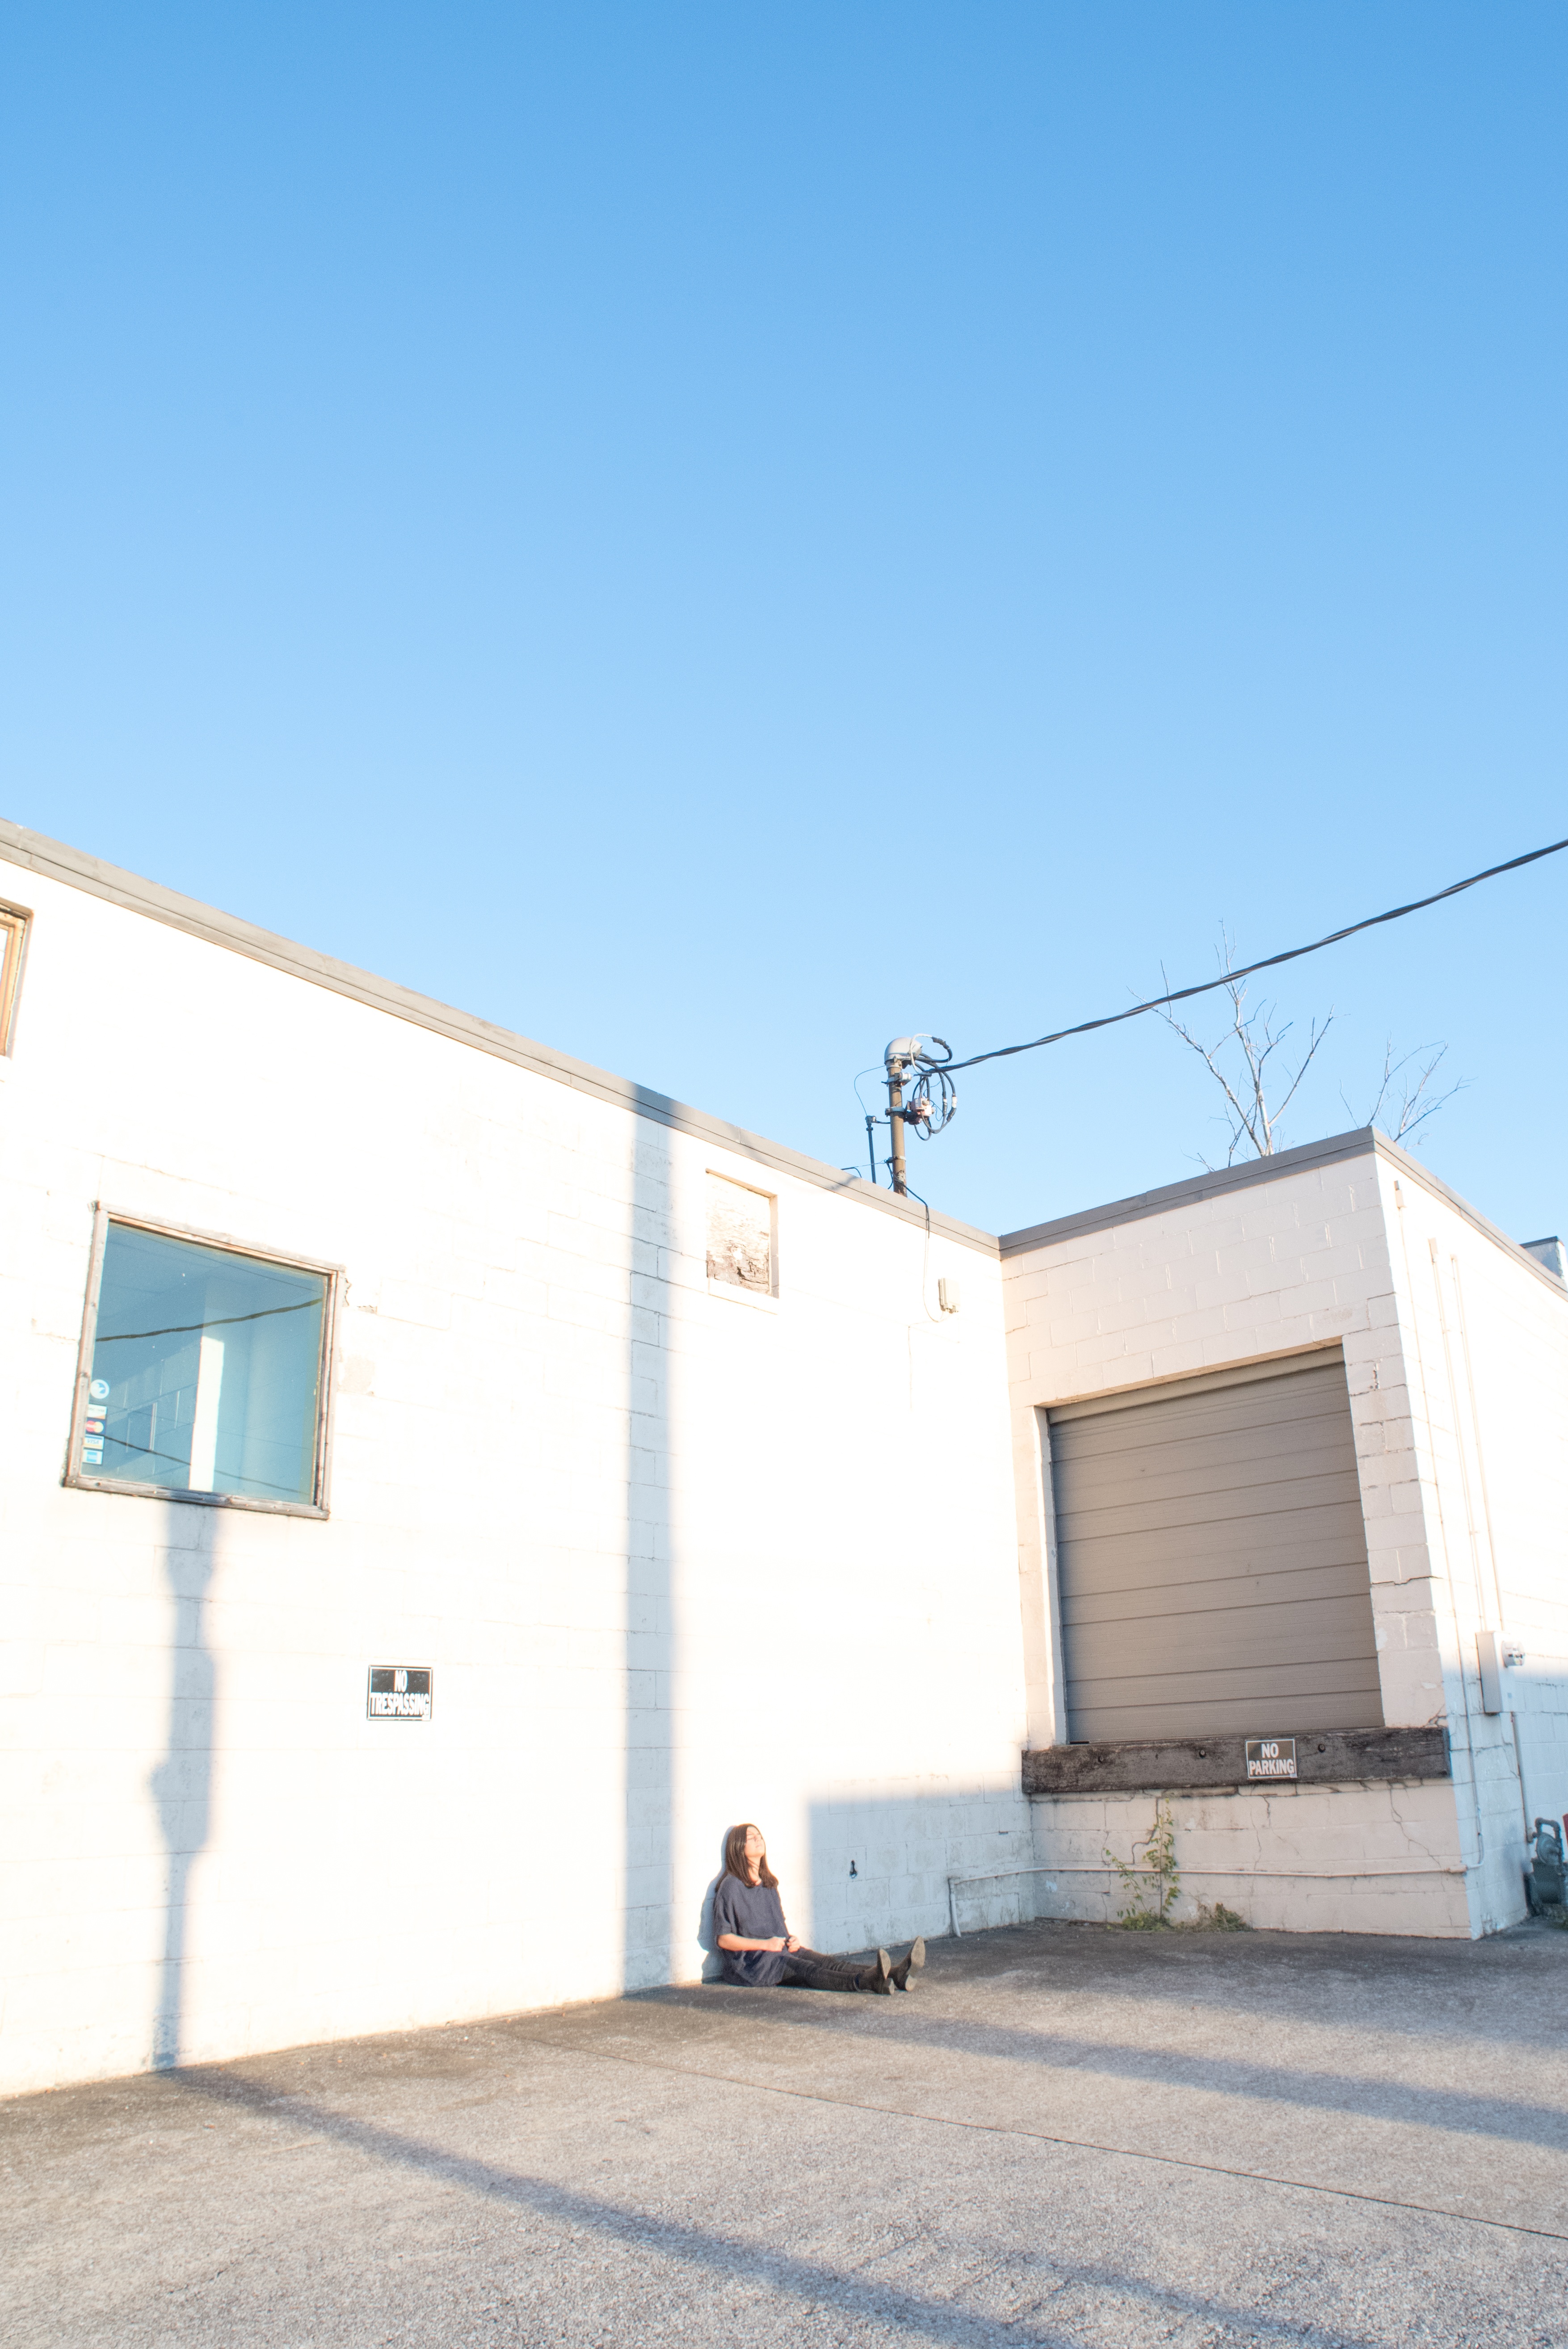
architecture, house, home, facade, property, professional, neighbourhood, real estate, residential area